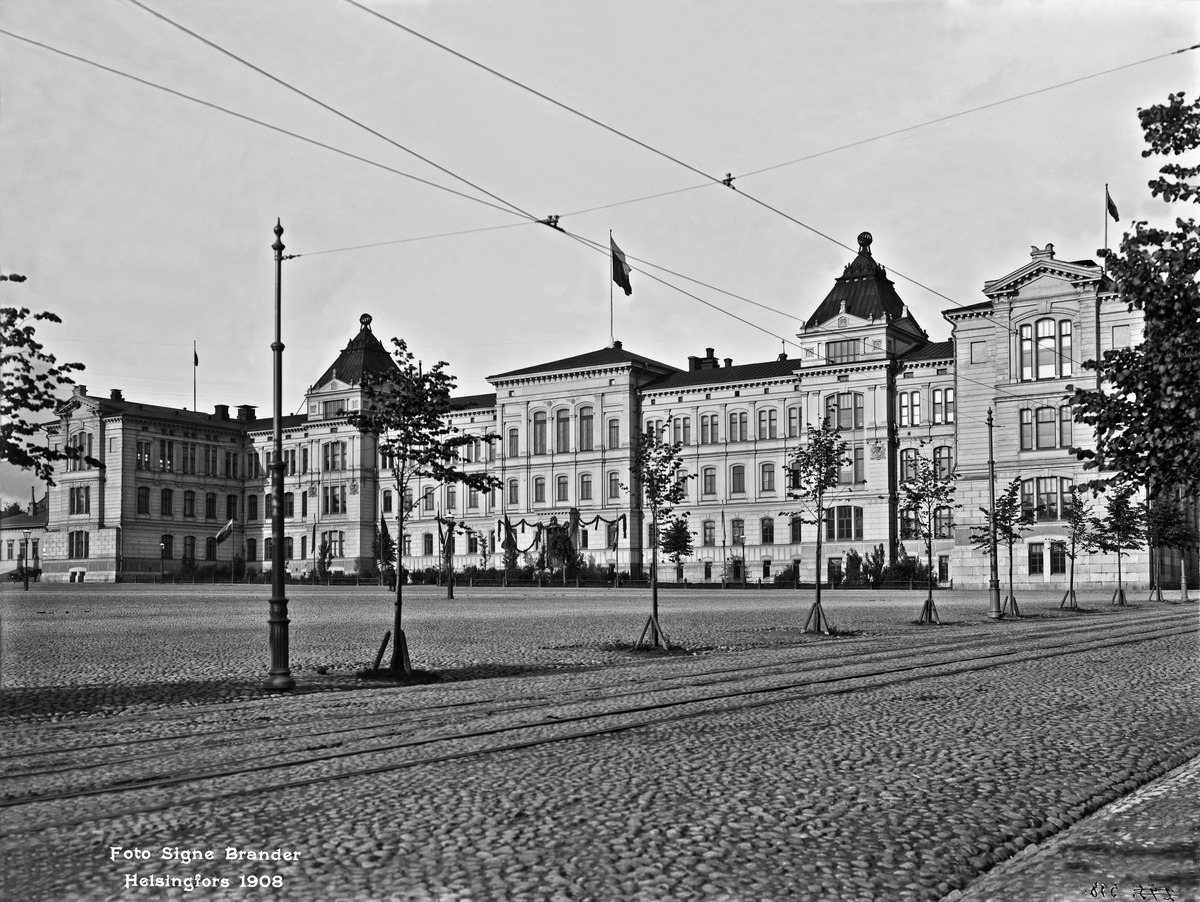
Polyteknillinen opisto ,Teknillinen korkeakoulu vuodesta 1908
sisällön kuvaus: Polyteknillinen opisto ,Teknillinen korkeakoulu vuodesta 1908. Abrahaminkatu 5-1. mustavalkoinen
Kuvaaja: Brander, Signe, valokuvaaja
Ajankohta: kuvausaika 1908
Paikka: Suomi, Uusimaa, Helsinki, Kamppi Helsinki, Abrahaminkatu 5-1
Aiheet: Teknillinen korkeakoulu, liputus, aukiot, korkeakoulut